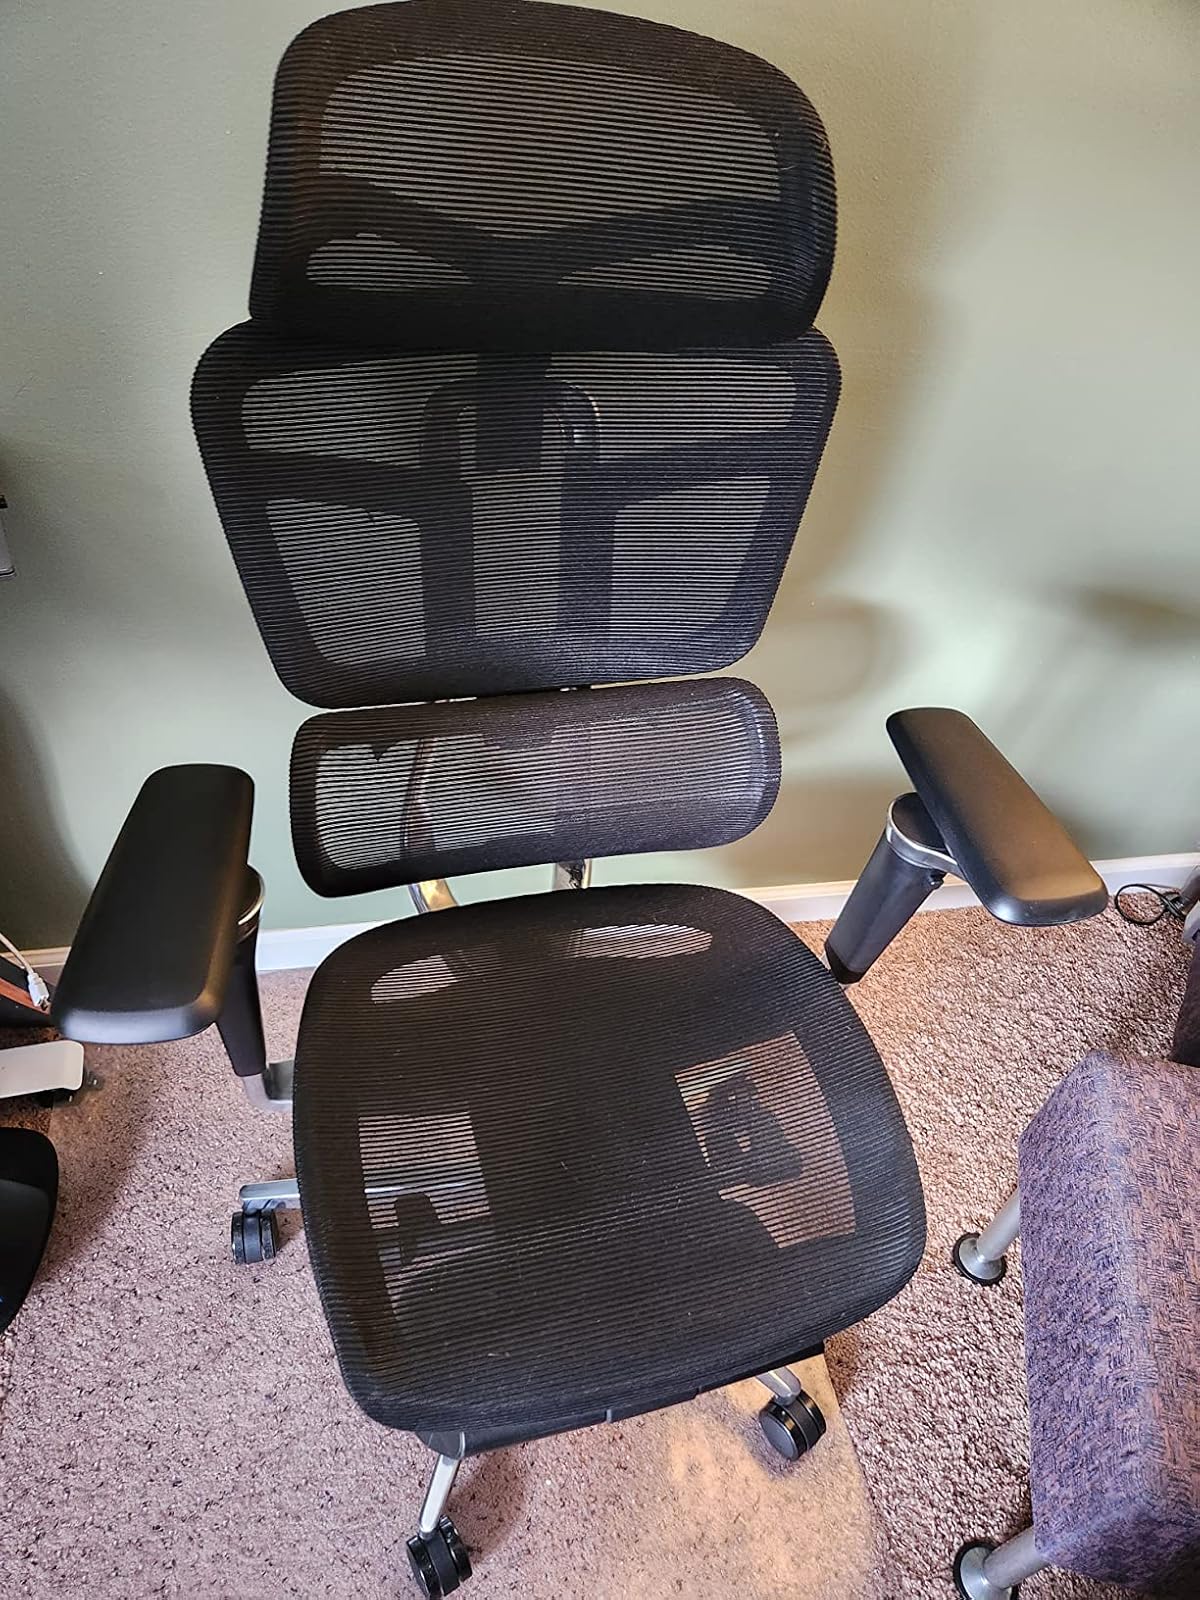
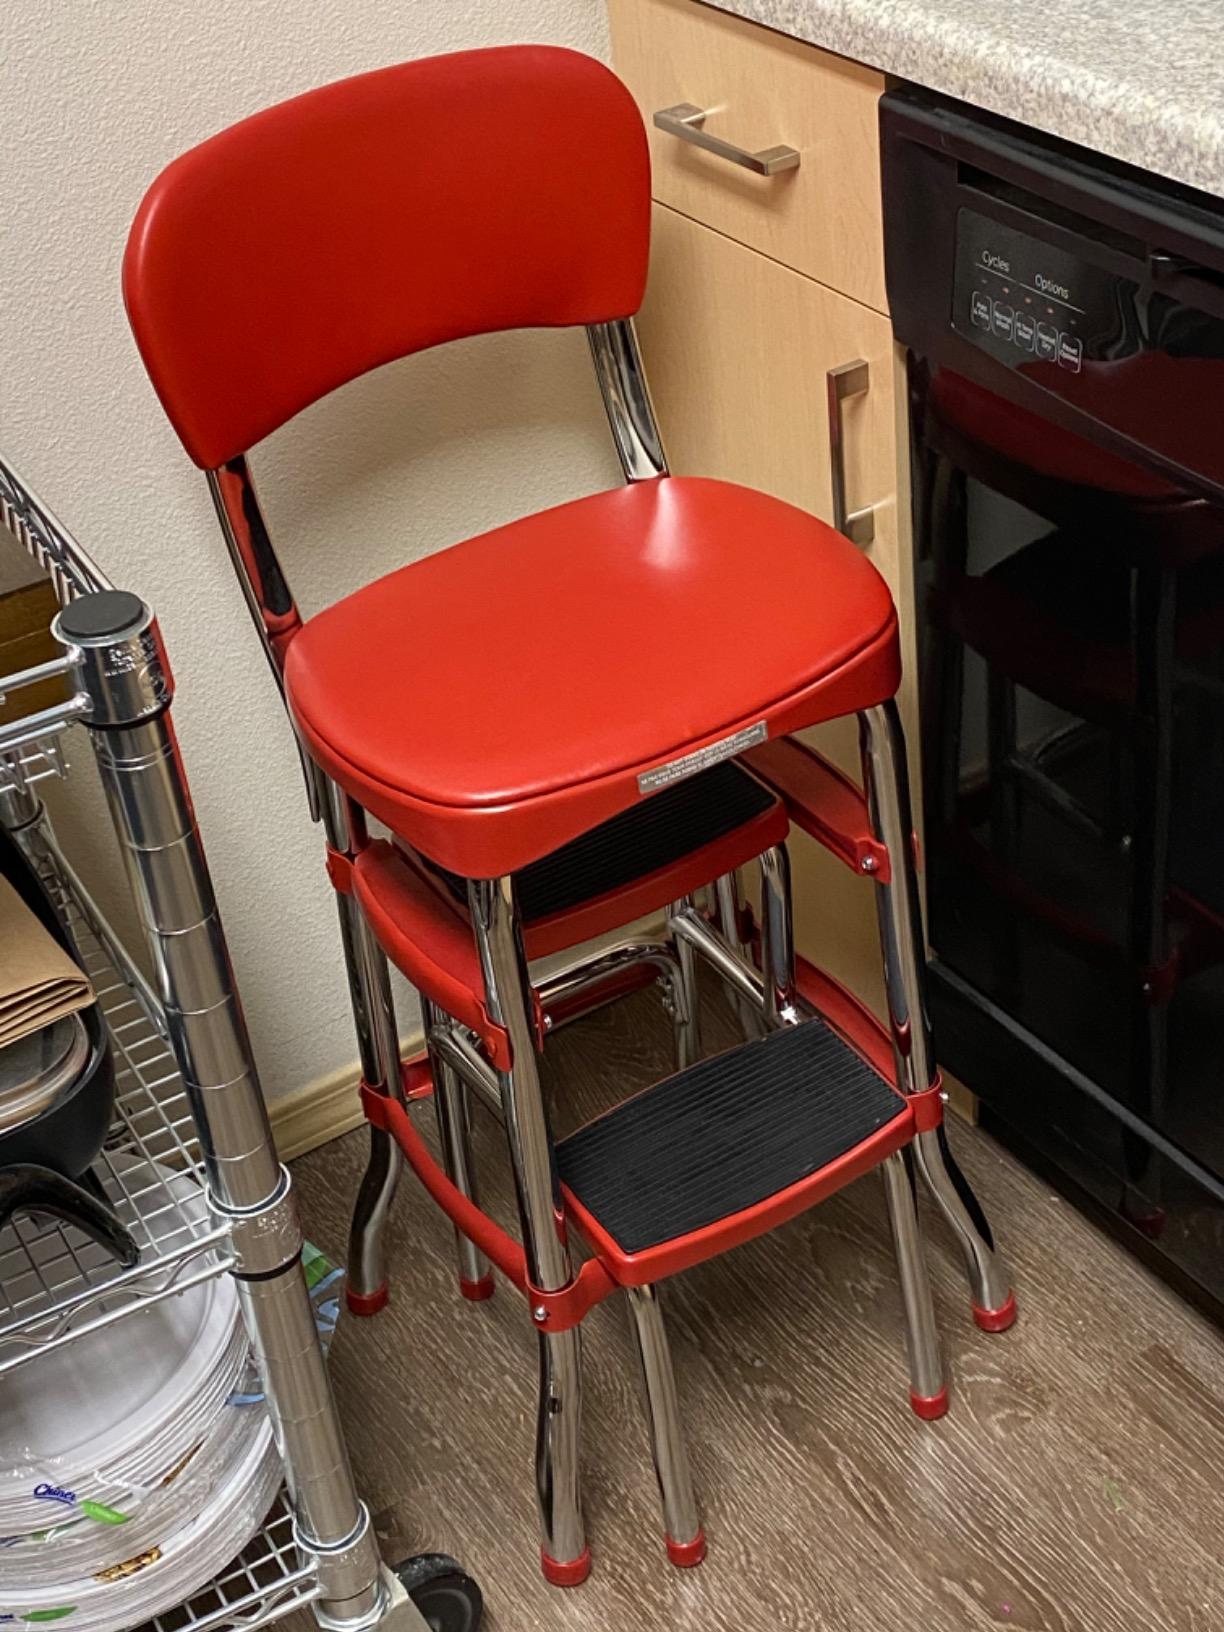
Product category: items_chair
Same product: no